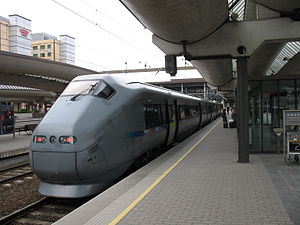
Højhastighedsbane i Norge
Flytoget er et af de første højhastighedstog i Norge
Højhastighedsbaner i Norge omfatter på nuværende tidspunkt kun Gardermobanen, der inkluderer Flytoget til Gardermoen Lufthavn. Desuden er et lille stykke af Vestfoldbanen klar til højhastighedstog, men for at gøre det muligt at køre med sådanne tog er det nødvendigt at udbygge en længere strækning på denne bane, hvilket der også er planer om.